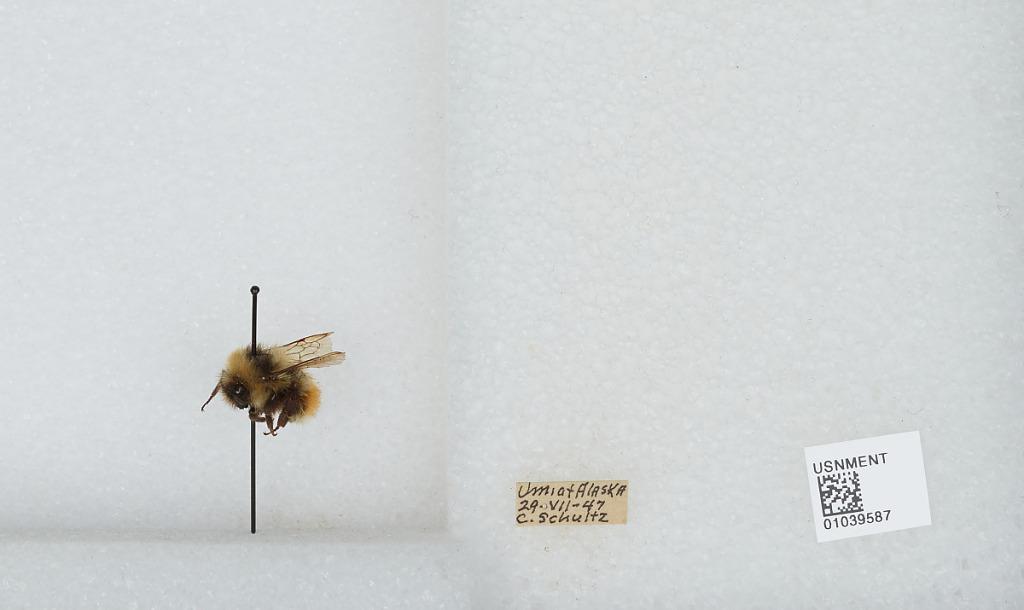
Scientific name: Bombus (Pyrobombus) sylvicola Kirby
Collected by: C. Schultz
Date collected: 1947-7-29
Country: United States
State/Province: Alaska
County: North Slope
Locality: Umiat
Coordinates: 69.3669, -152.144